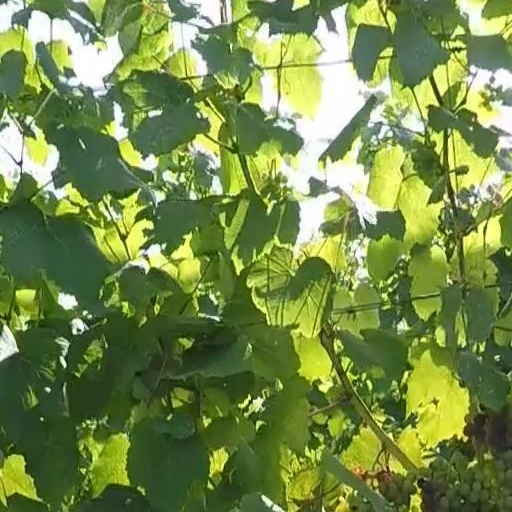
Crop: grape